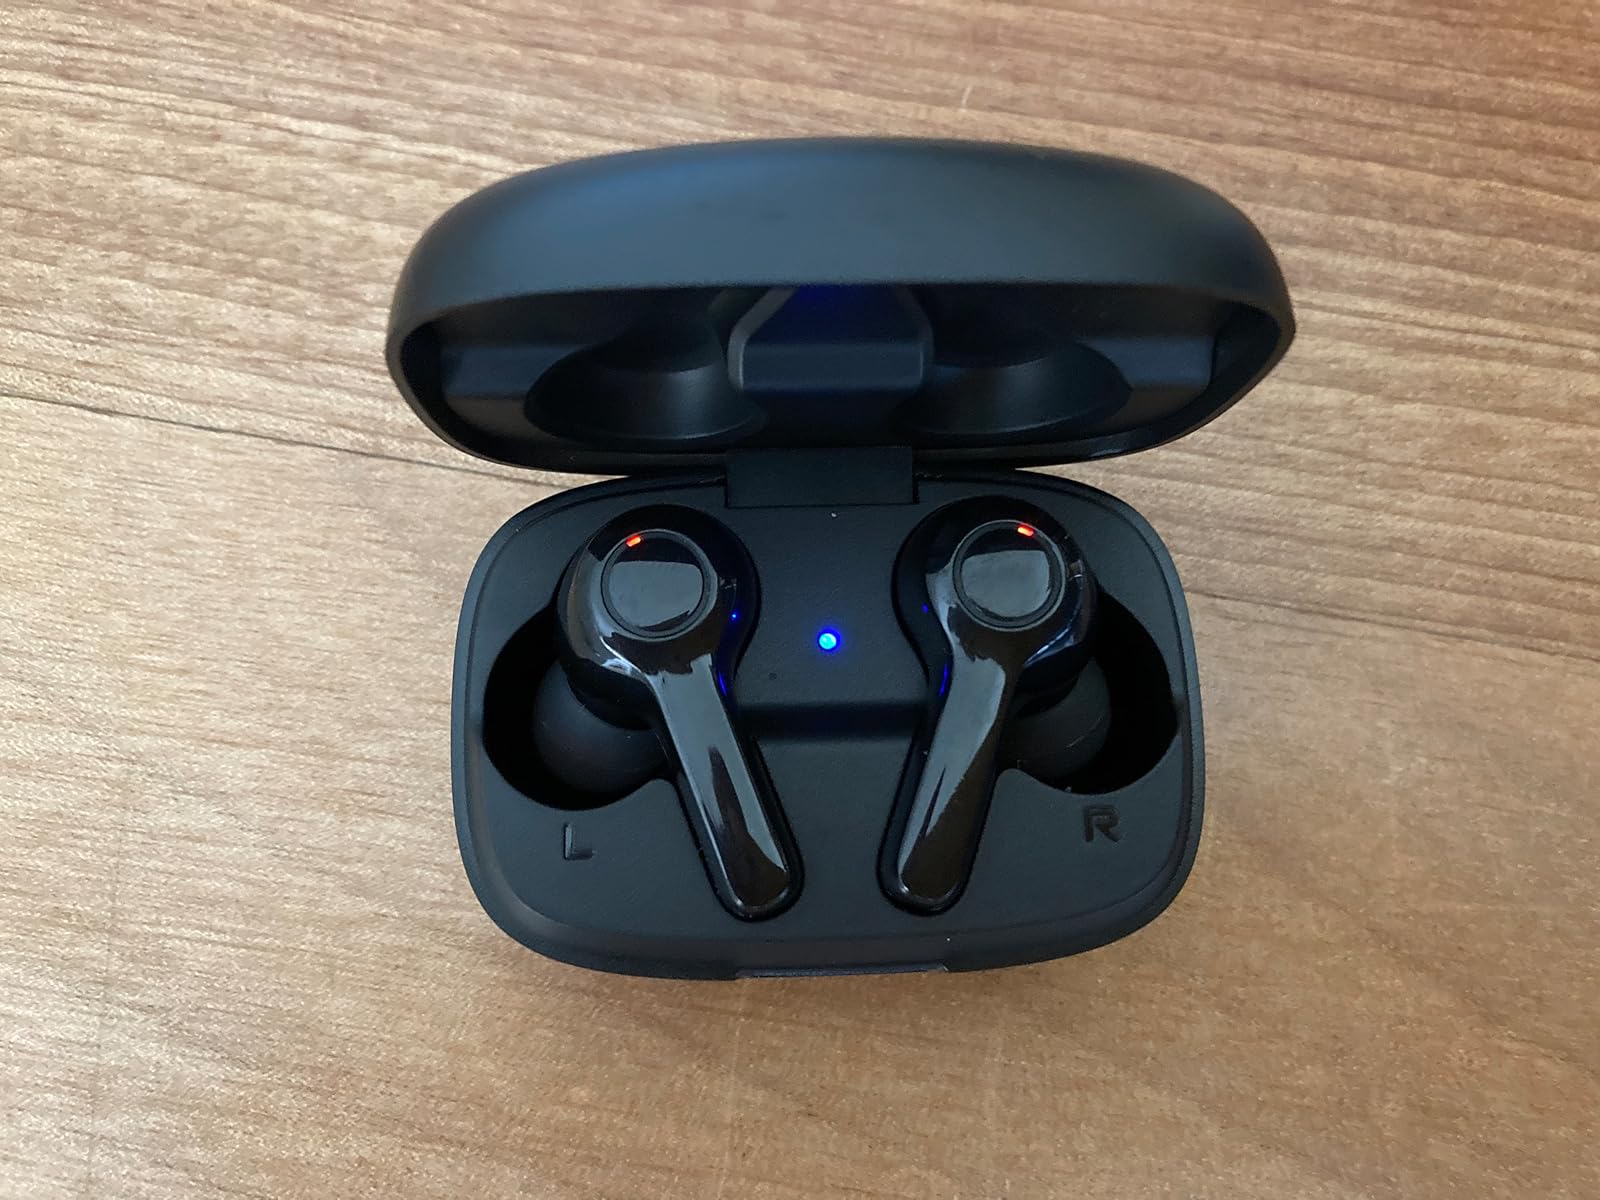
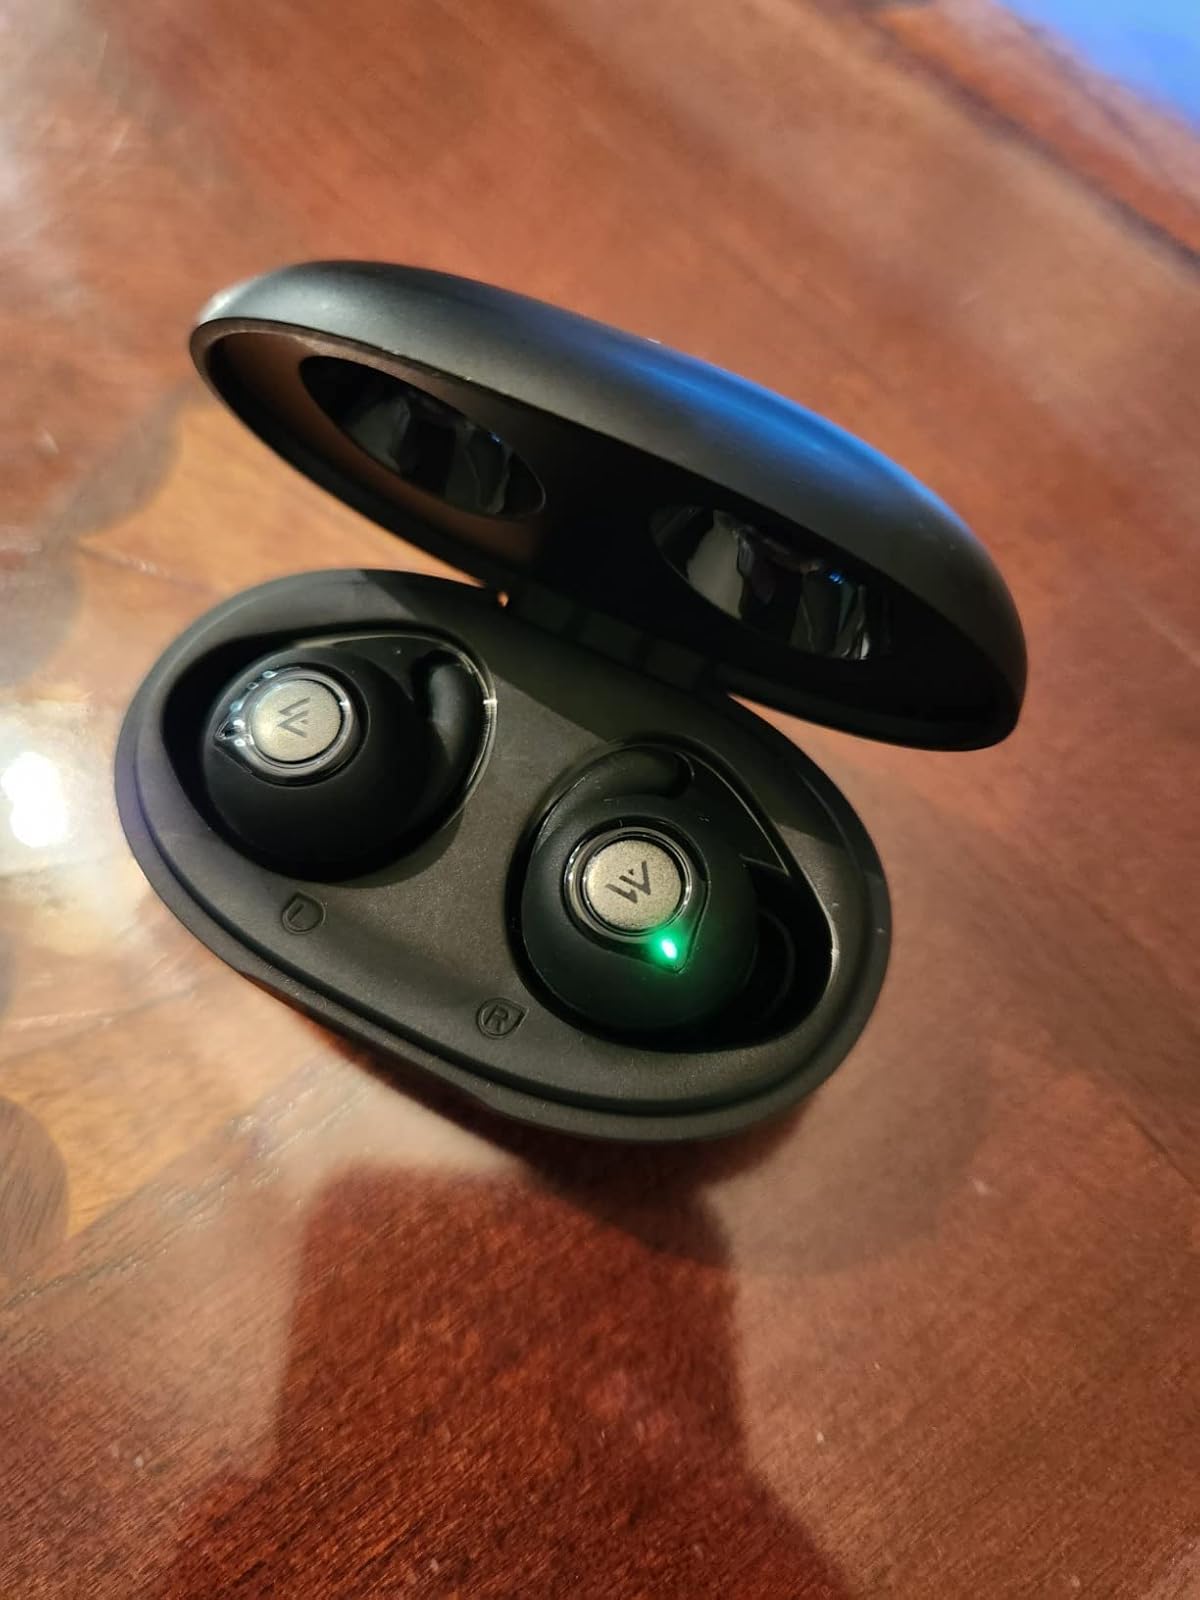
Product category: earbuds
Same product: no